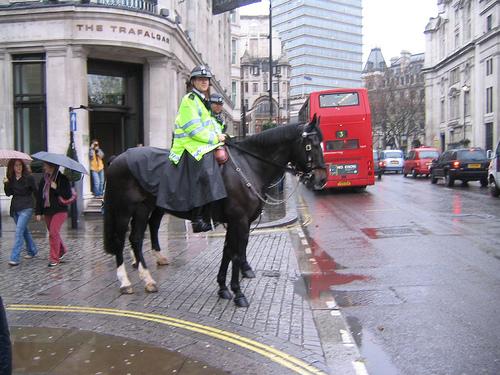
Weather: rain or strom